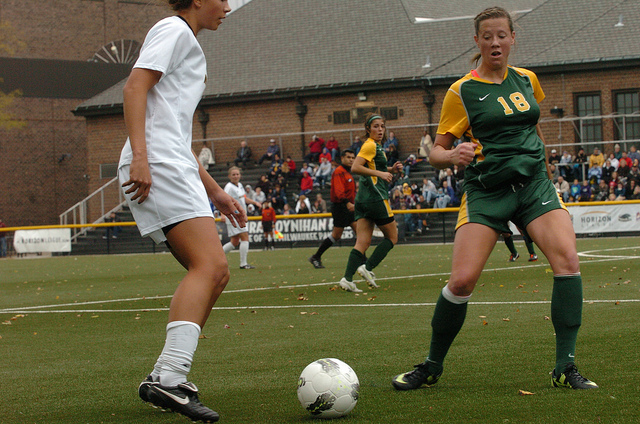
các nữ cầu thủ đang thi đấu bóng đá ở trên sân